Economy of Casablanca

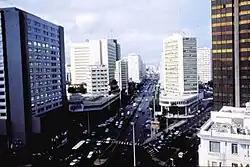
Boulevard des FAR (Forces Armées Royales)

Casablanca is a port city on the Atlantic coast of western Morocco. Casablanca is Morocco's biggest city, principal port, and economic capital. The town of Casablanca was founded in 1515. It was an important strategic port during World War II and hosted the Anglo-American Summit in 1943. The city is served by Mohammed V International Airport. Casablanca covers the richest and most sophisticated aspects of Morocco life, style, and architecture. Casablanca boasts one of the most extensive and diverse displays of art deco architecture in the world.